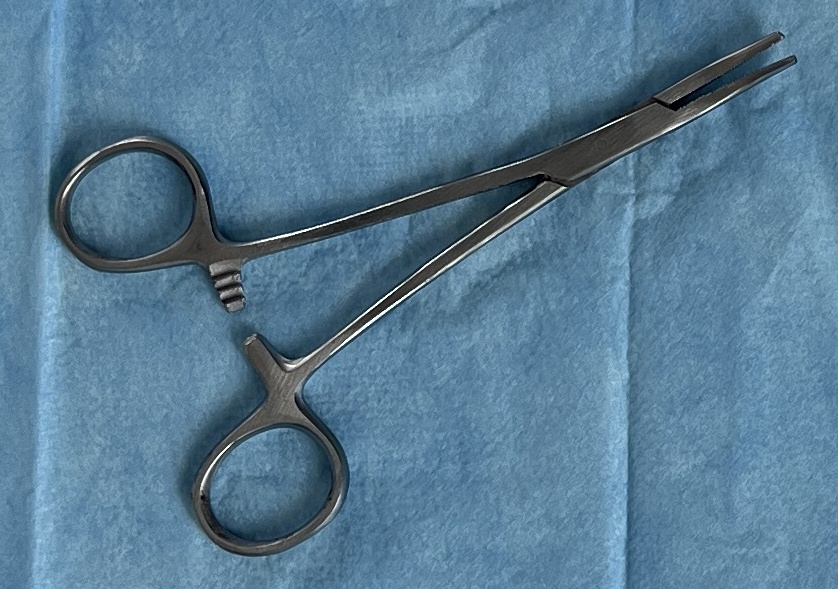
Hinged instrument state: open